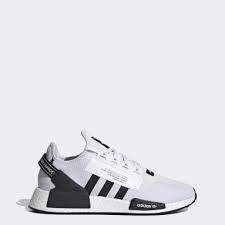
Label: Sneaker